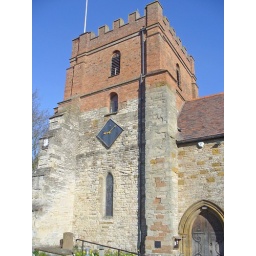
Massive buttresses have been added to support the tower and the upper section rebuilt in red brick in the 19th century.